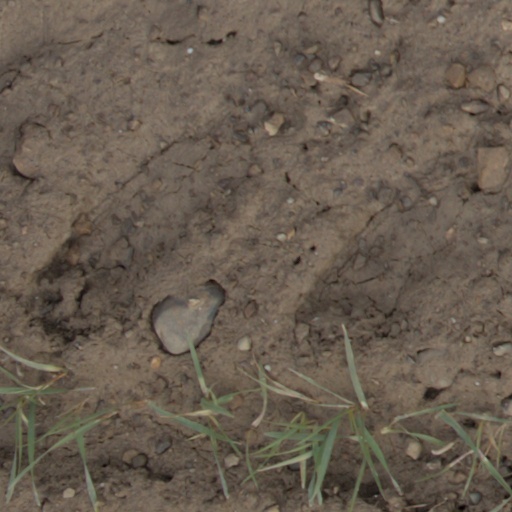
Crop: wheat